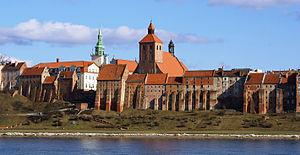
Greniers à Grudziądz, en Pologne, vus depuis l'autre berge de la Vistule. Polski: Grudziądzkie spichrza widziane z lewego brzegu Wisły.